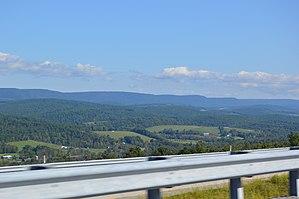
Taylor Township est un township, situé au sud-ouest du comté de Centre, aux États-Unis. En 2010, il comptait une population de 853 habitants.